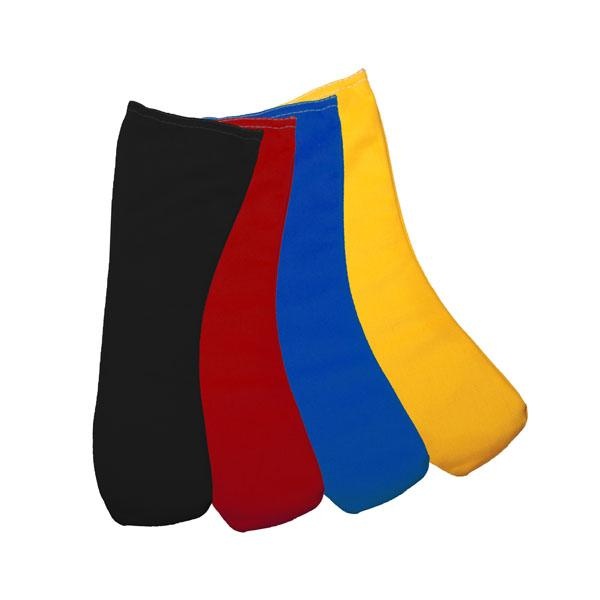
HANS Gel Replacement Padding Set
Soft gel padding helps alleviate problem fitments or discomfort from previous collar bone injuries. Quick and easy replacement for all Hans models.
Brand: OGR Dealer
Category: Sporting Goods > Athletics > American Football > American Football Protective Gear > American Football Neck Rolls